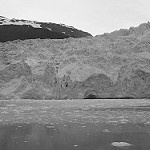
Label: B & W